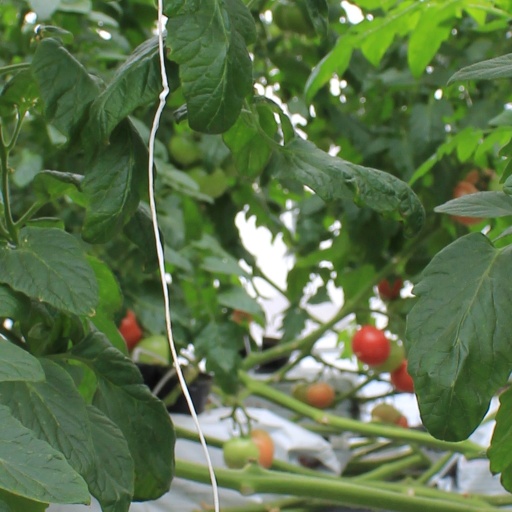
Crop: tomato